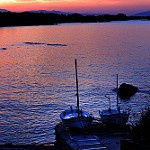
Label: sea